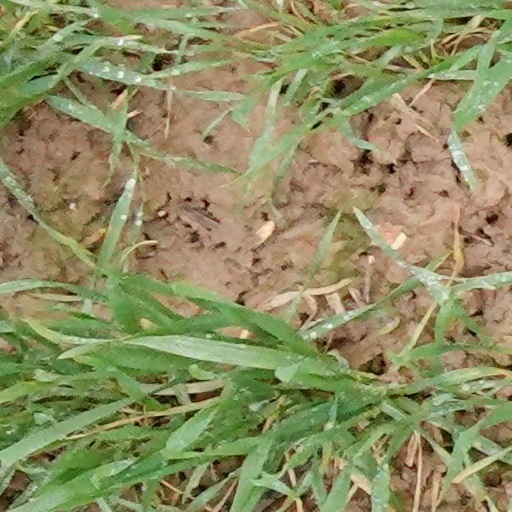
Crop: wheat